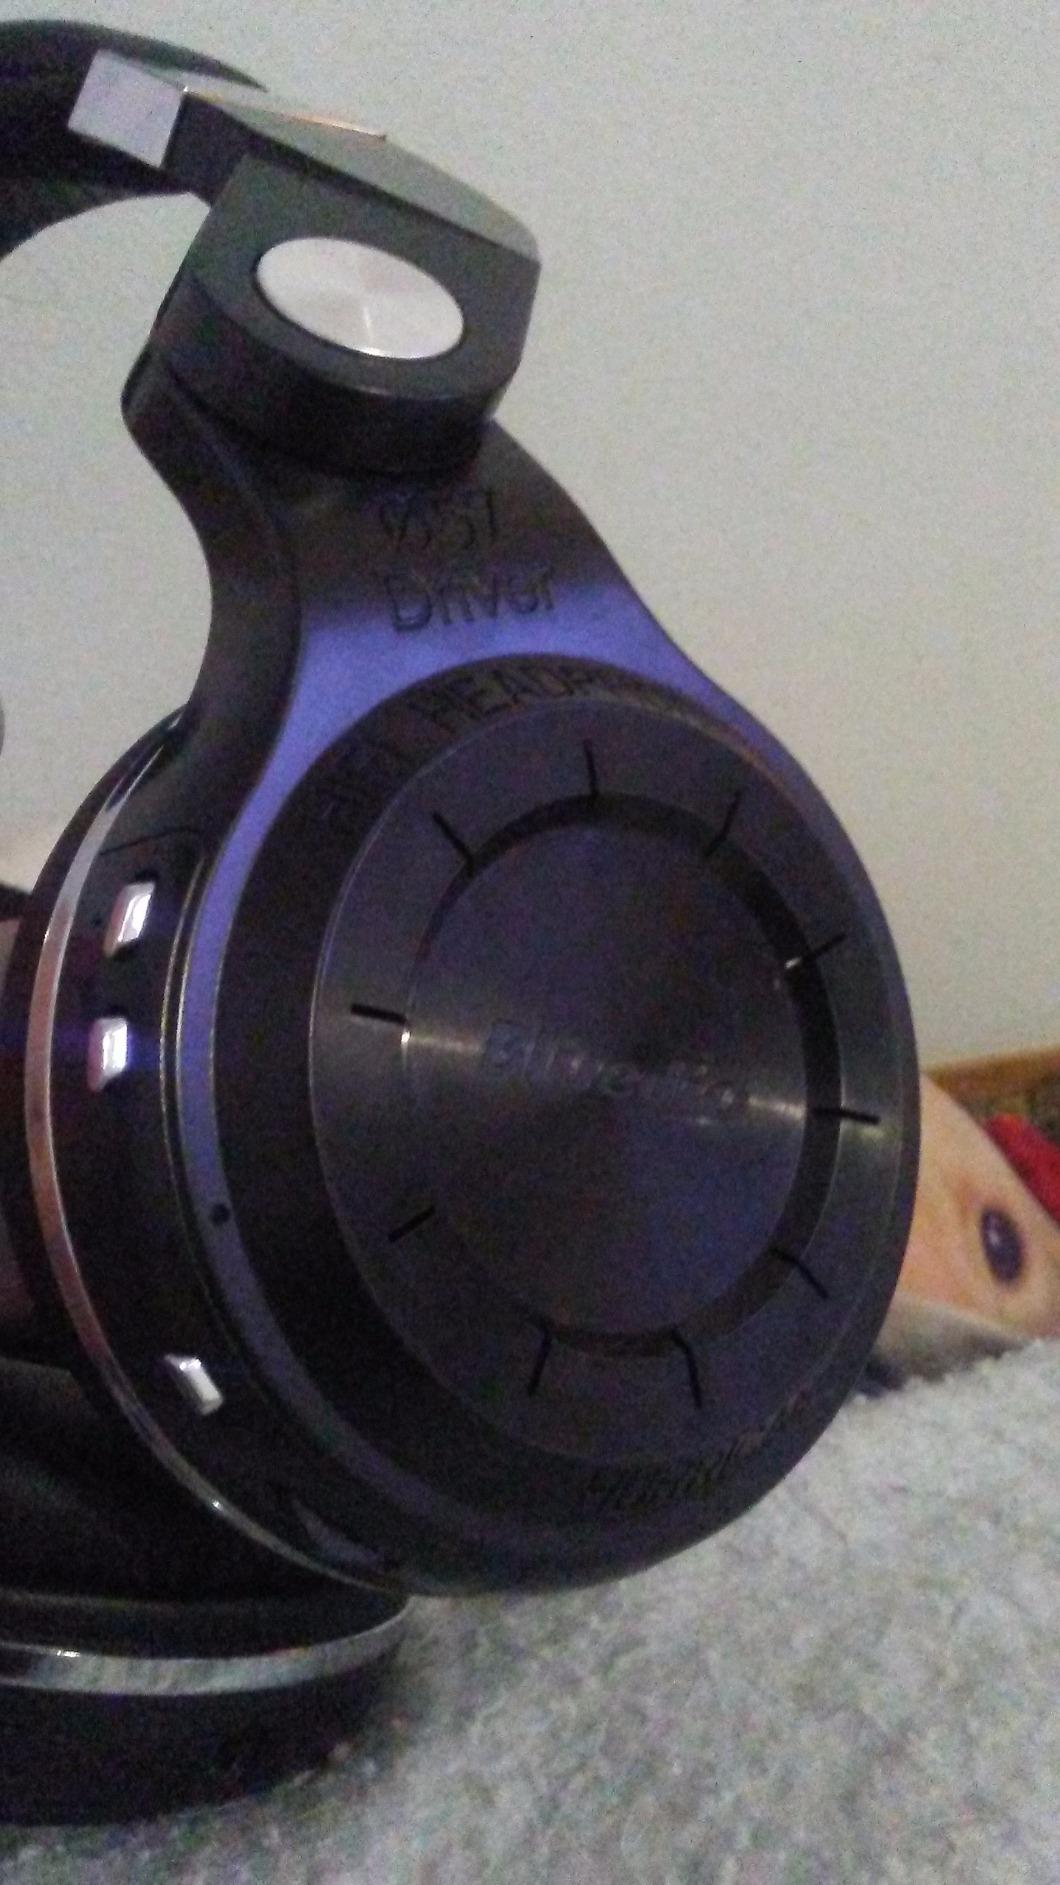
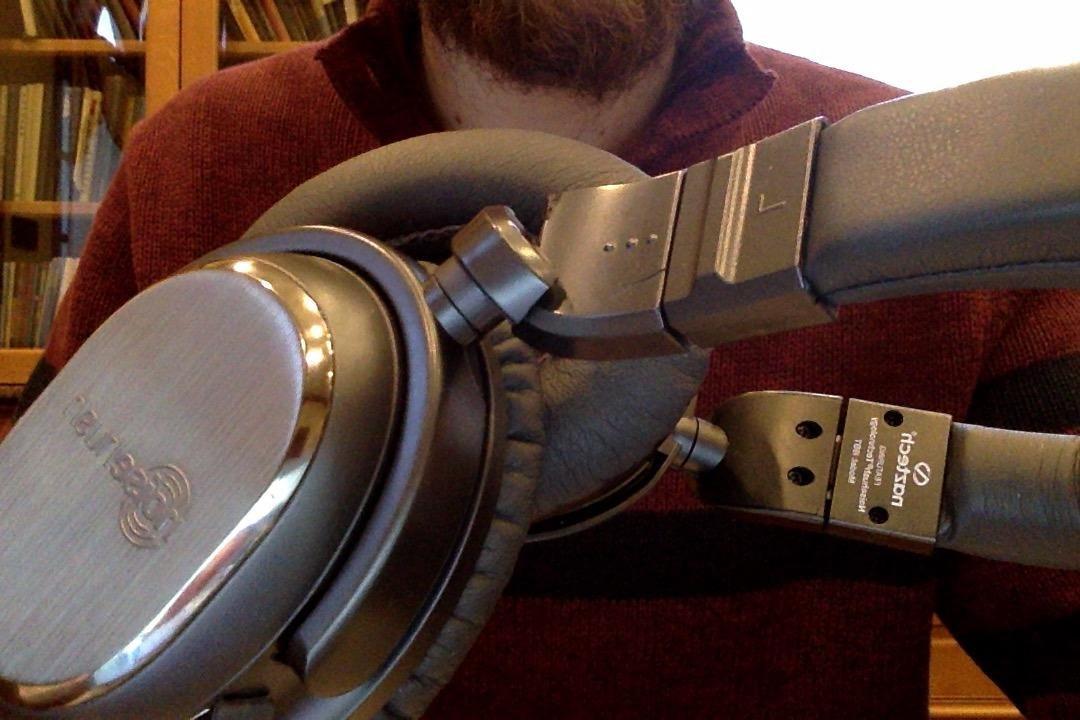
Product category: headphones
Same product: no